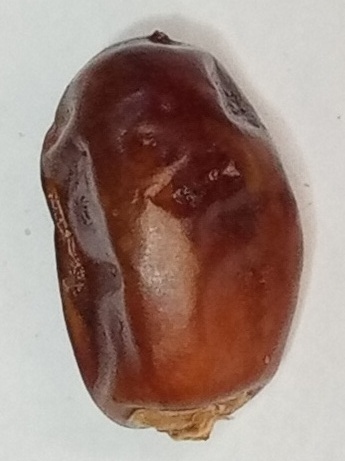
Variety: aseel
Size: small
Grade: grade-1